Rolls family

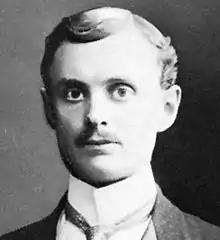
Charles Stewart Rolls

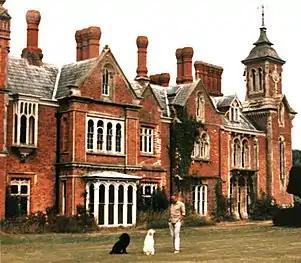
The Hendre in the summer of 1983

Charles Stewart Rolls (27 August 1877 - 12 July 1910) was a motoring and aviation pioneer. Together with Frederick Henry Royce he co-founded the Rolls-Royce car manufacturing firm. He was the first Briton to be killed in a flying accident, when the tail of his Wright Flyer broke off during a flying display near Bournemouth, England. He was aged 32.